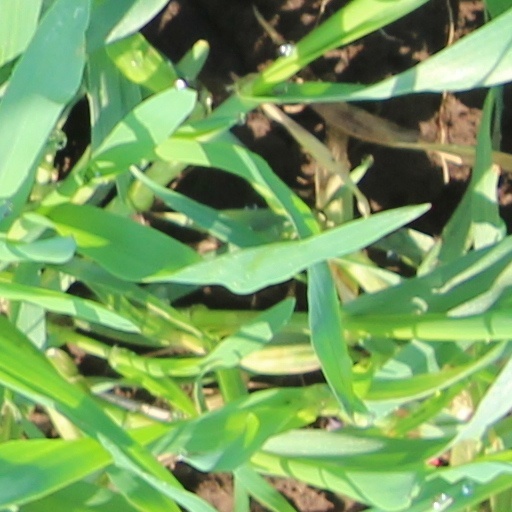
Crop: wheat